Nutritional neuroscience

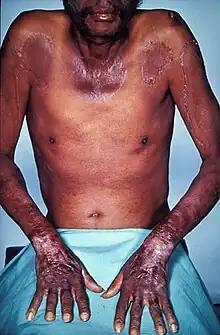
Pellagra initially presents as dermatitis

Severe niacin deficiency typically manifests itself as the disease pellagra. Synthesis of B from tryptophan involves vitamin B and B, so deficiencies in either of these nutrients can lead to niacin deficiency. An excess of leucine, an essential amino acid, in the diet can also interfere with tryptophan conversion and subsequently result in a B deficiency.